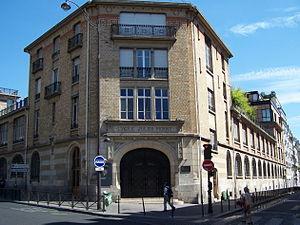
Diabolo menthe est un film français réalisé par Diane Kurys et sorti en 1977. Il s'agit d'une comédie dramatique centrée sur la thématique de l'adolescence.
Le lycée Jules-Ferry est un établissement public de l'enseignement du second degré français, situé au 77 du boulevard de Clichy, dans le 9ᵉ arrondissement de Paris.
Cet article dresse la liste des collèges et lycées de Paris.
Maud de Belleroche est le nom de convenance d'une actrice, femme de lettres et journaliste française née Madeleine Sacquard le 26 août 1922 à Paris 17ᵉ et morte le 19 février 2017 à Villerville.